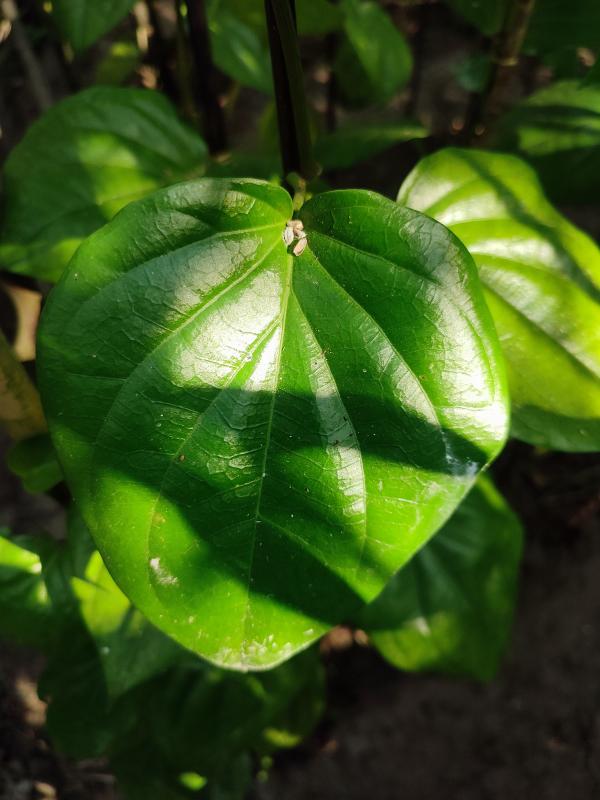
Label: Healthy_Leaf